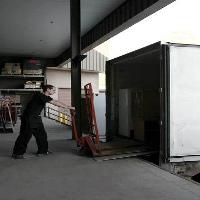
Weather: cloudy or overcast